Penny Lane

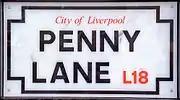
A Penny Lane street sign in Liverpool

The promotional clips for "Penny Lane" and "Strawberry Fields Forever" are recognised as pioneering works in the medium of music video. In 1985, they were the oldest selections included in the New York Museum of Modern Art (MoMA)'s exhibition of the most influential music videos. The two films occupied a similar place in MoMA's 2003 "Golden Oldies of Music Video" exhibition, where they were presented by avant-garde artist Laurie Anderson.